Anatole Collinet Makosso's government

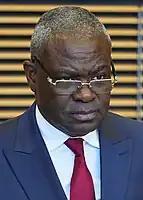
Prime Minister Anatole Collinet Makosso in 2022

Anatole Collinet Makosso's government has governed the Republic of the Congo since 15 May 2021.